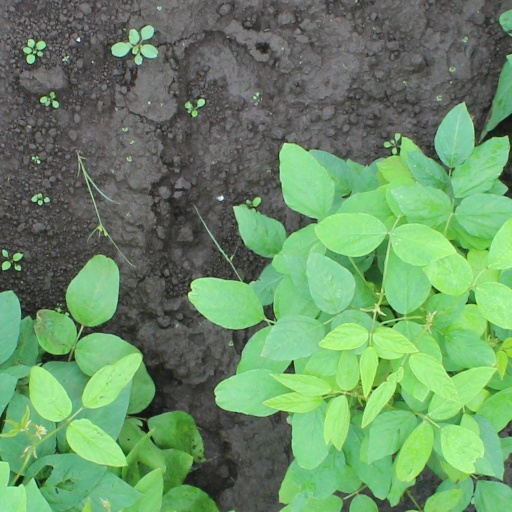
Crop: soybean